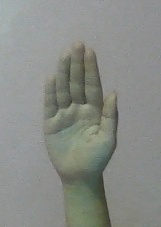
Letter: seen